Bublik
Also known as:
arz - Egyptian Arabic: بوبليك
de - German: Bubliki
es - Spanish: Búblik
fa - Persian: بوبلیک
fr - French: Boublik
hr - Croatian: Bublik
id - Indonesian: Bublik
it - Italian: Bublik
ja - Japanese: ブーブリク
jv - Javanese: Bublik
ka - Georgian: ბუბლიკი
ko - Korean: 부블리크
lt - Lithuanian: Didriestainis
ru - Russian: Бублик
tr - Turkish: Rize simidi
uk - Ukrainian: Бублик
zh - Chinese: 布勃利克
Category: bread (bread roll)
Cuisine: Ukrainian
Associated cuisines: Belarusian, Lithuanian, Russian, Ukrainian
Area: Ukraine
Countries: Belarus, Lithuania, Russia, Ukraine
Region: Northern Europe Eastern Europe

A ring of yeast-leavened wheat dough from flour, milk, sugar, butter, salt, egg whites, that has been boiled in water for a short time before baking.

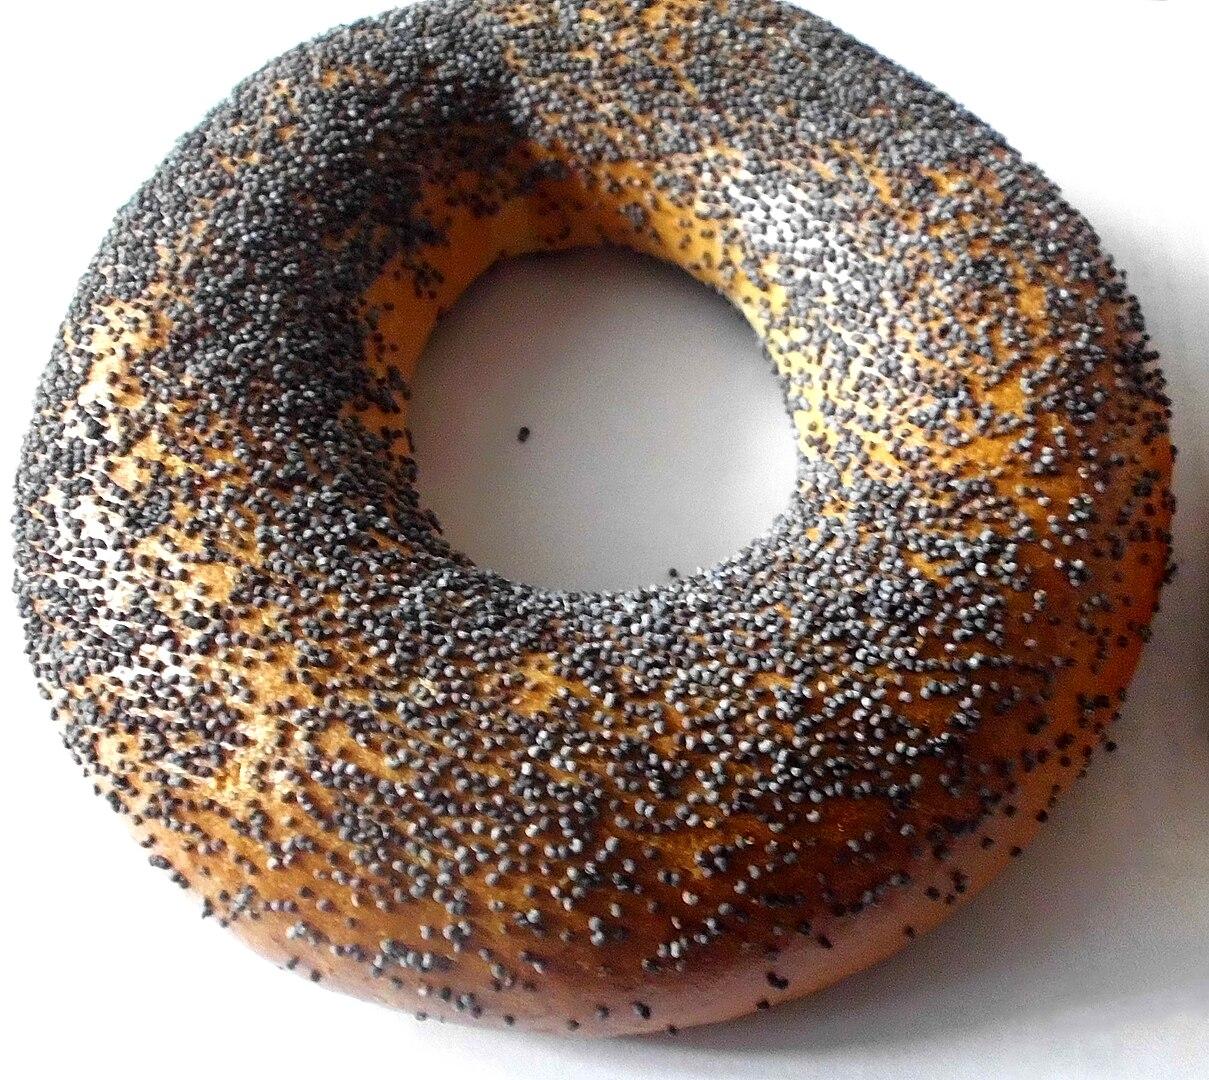
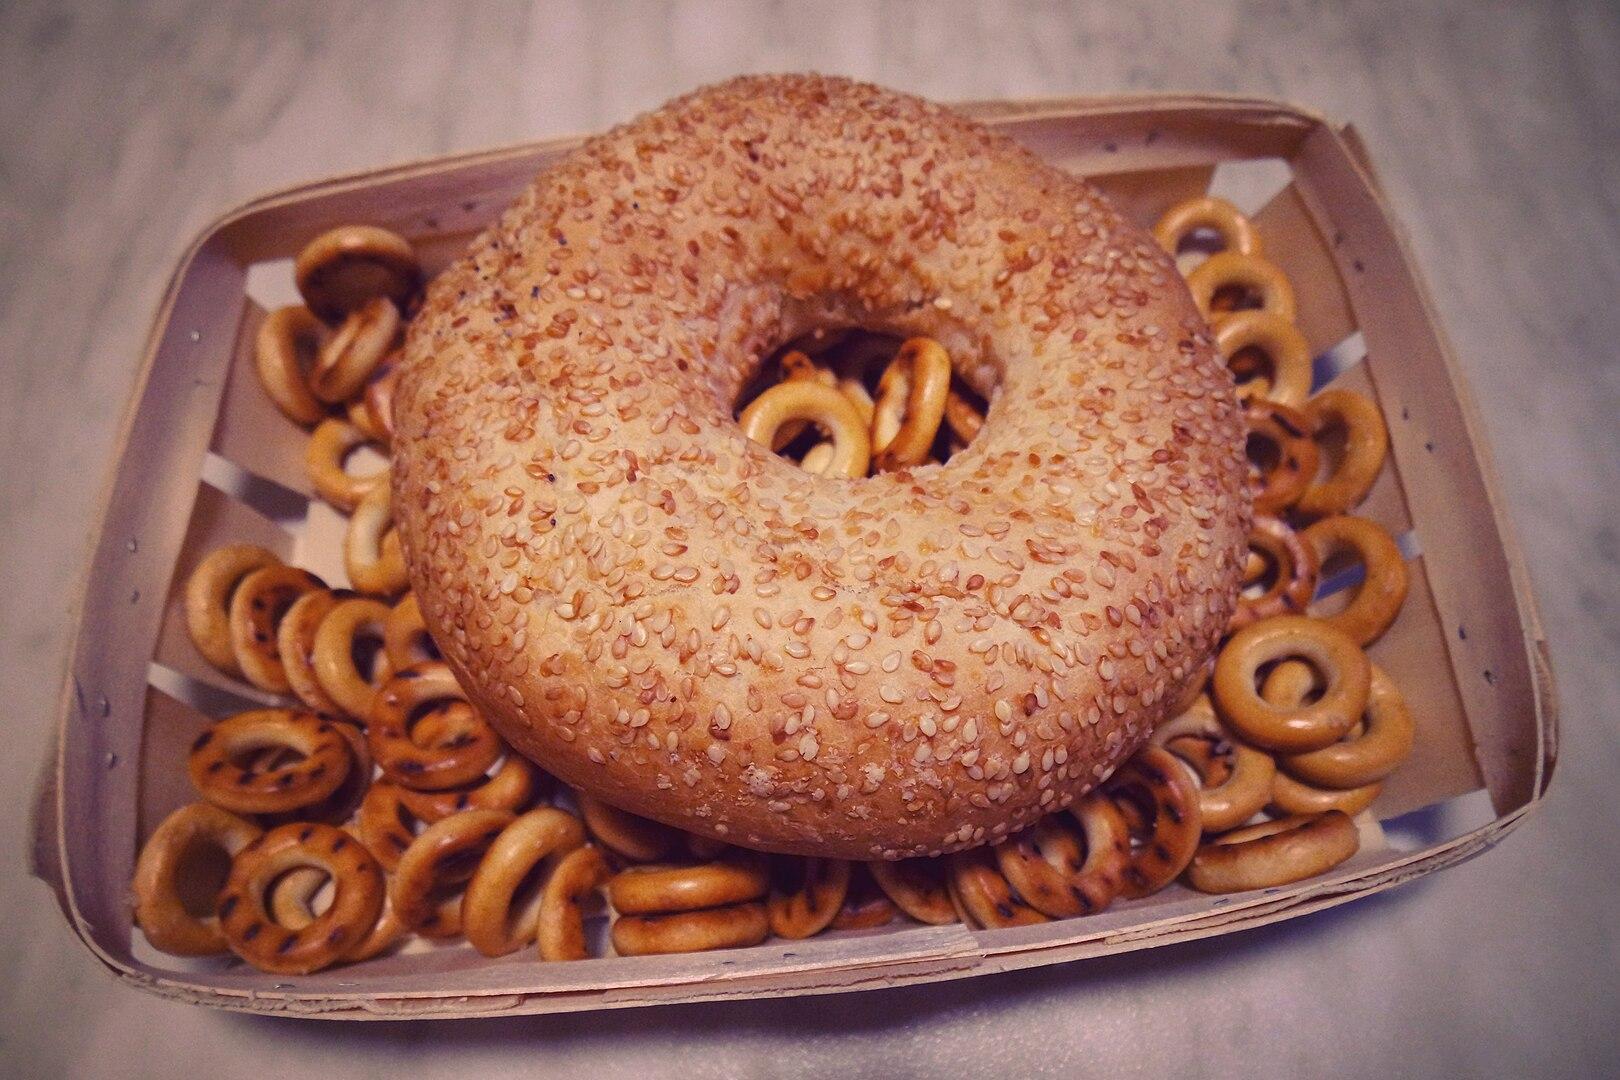
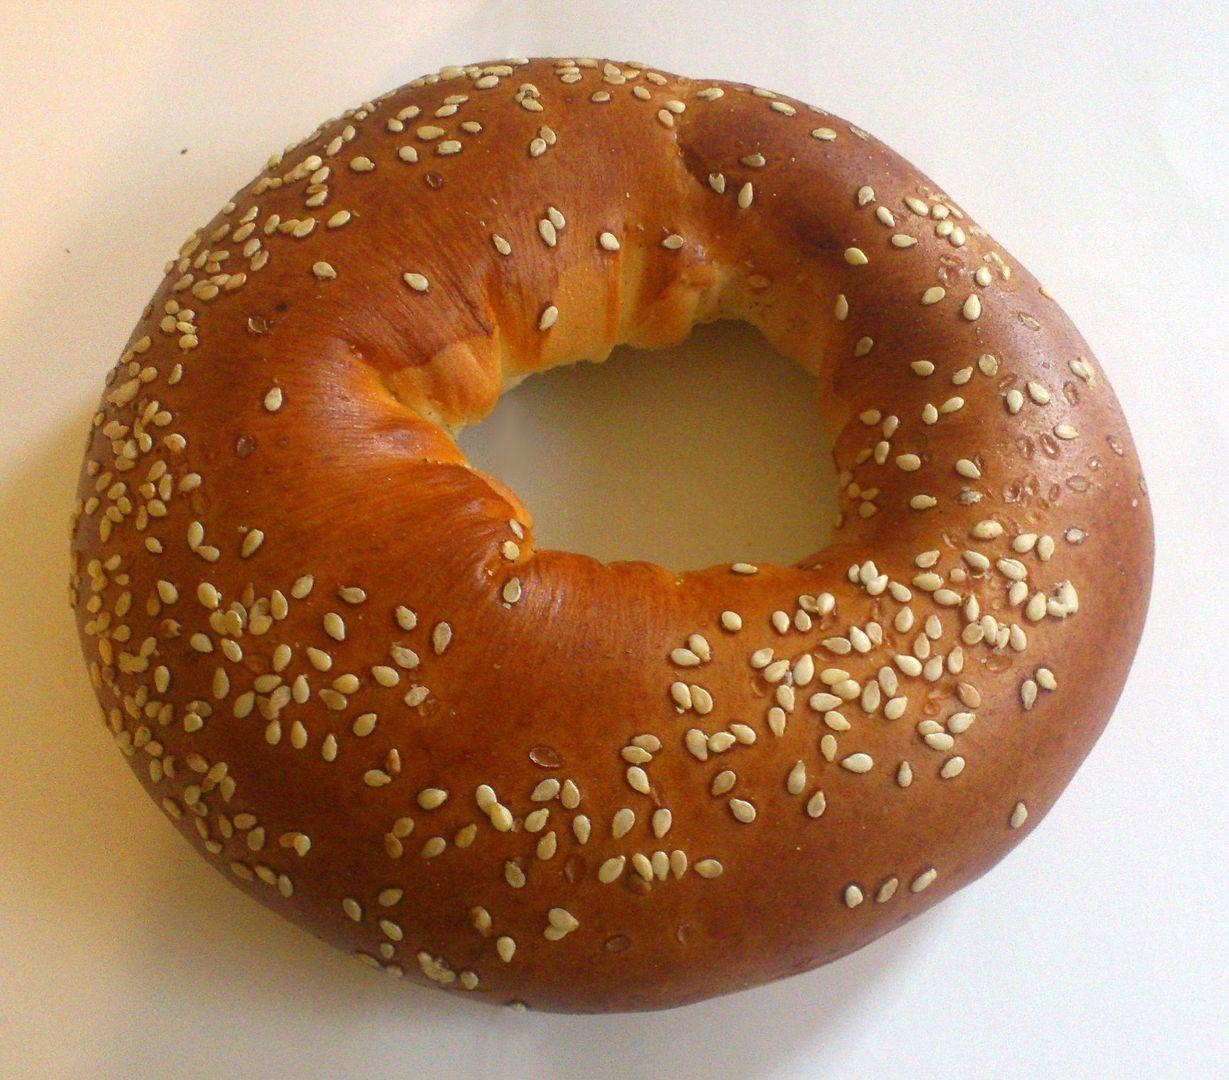
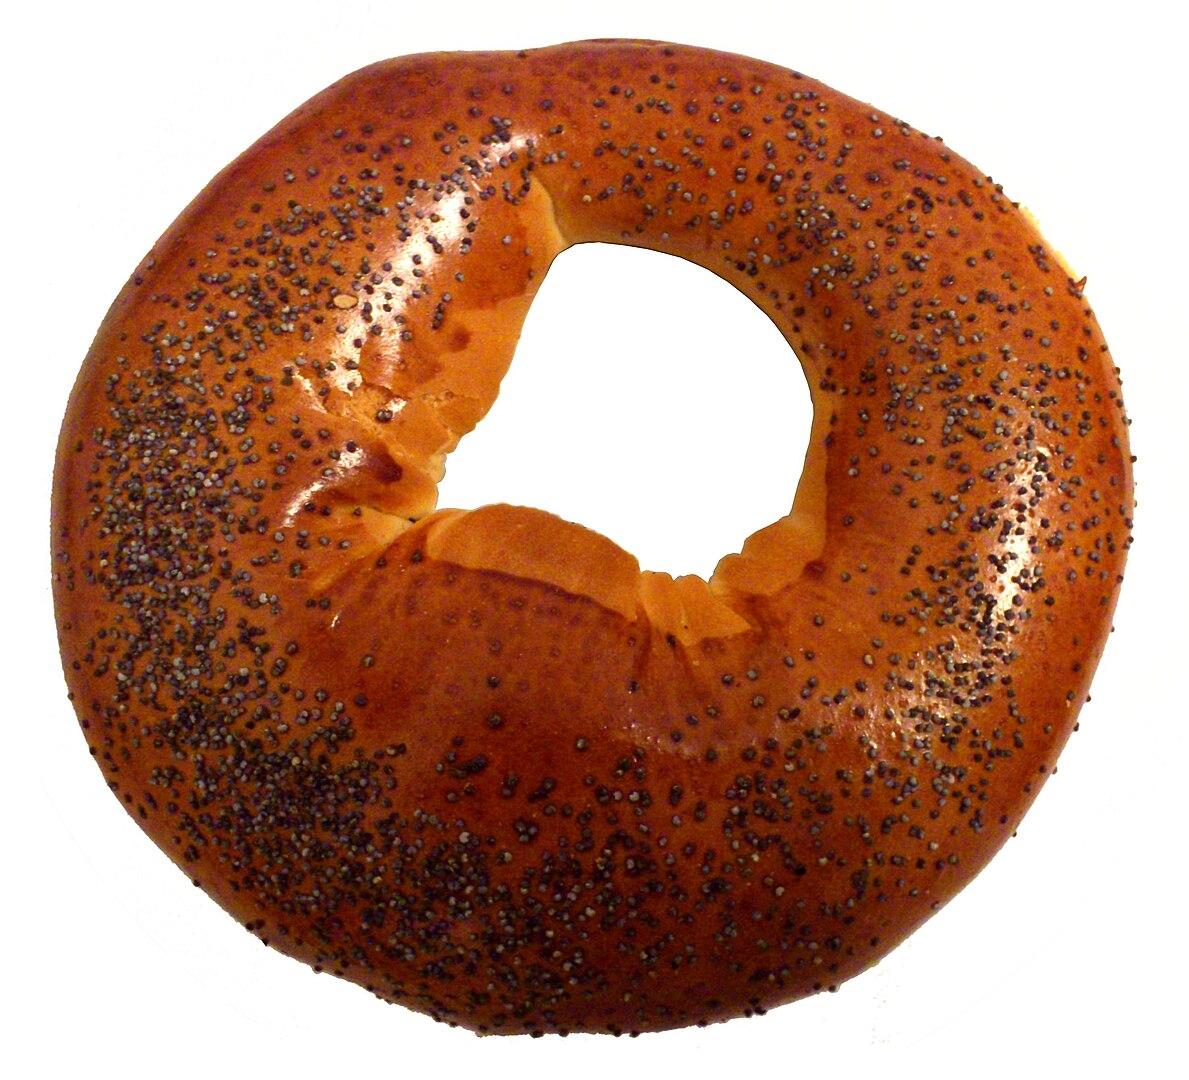
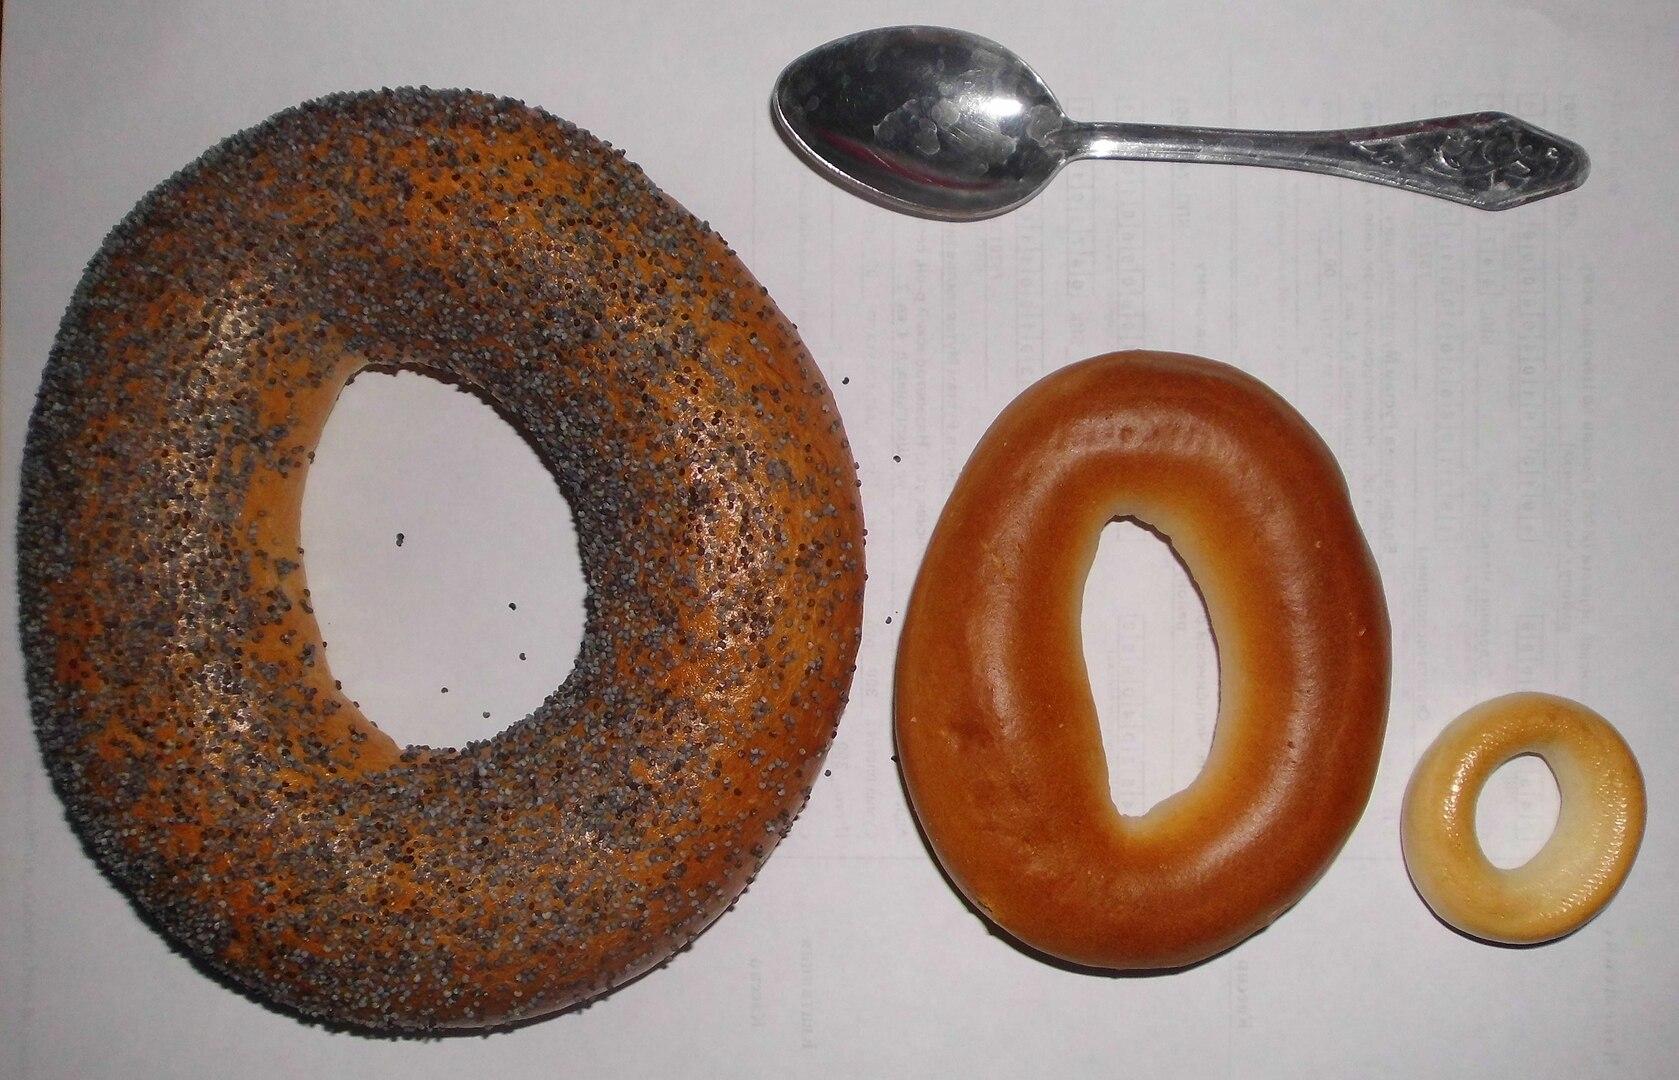
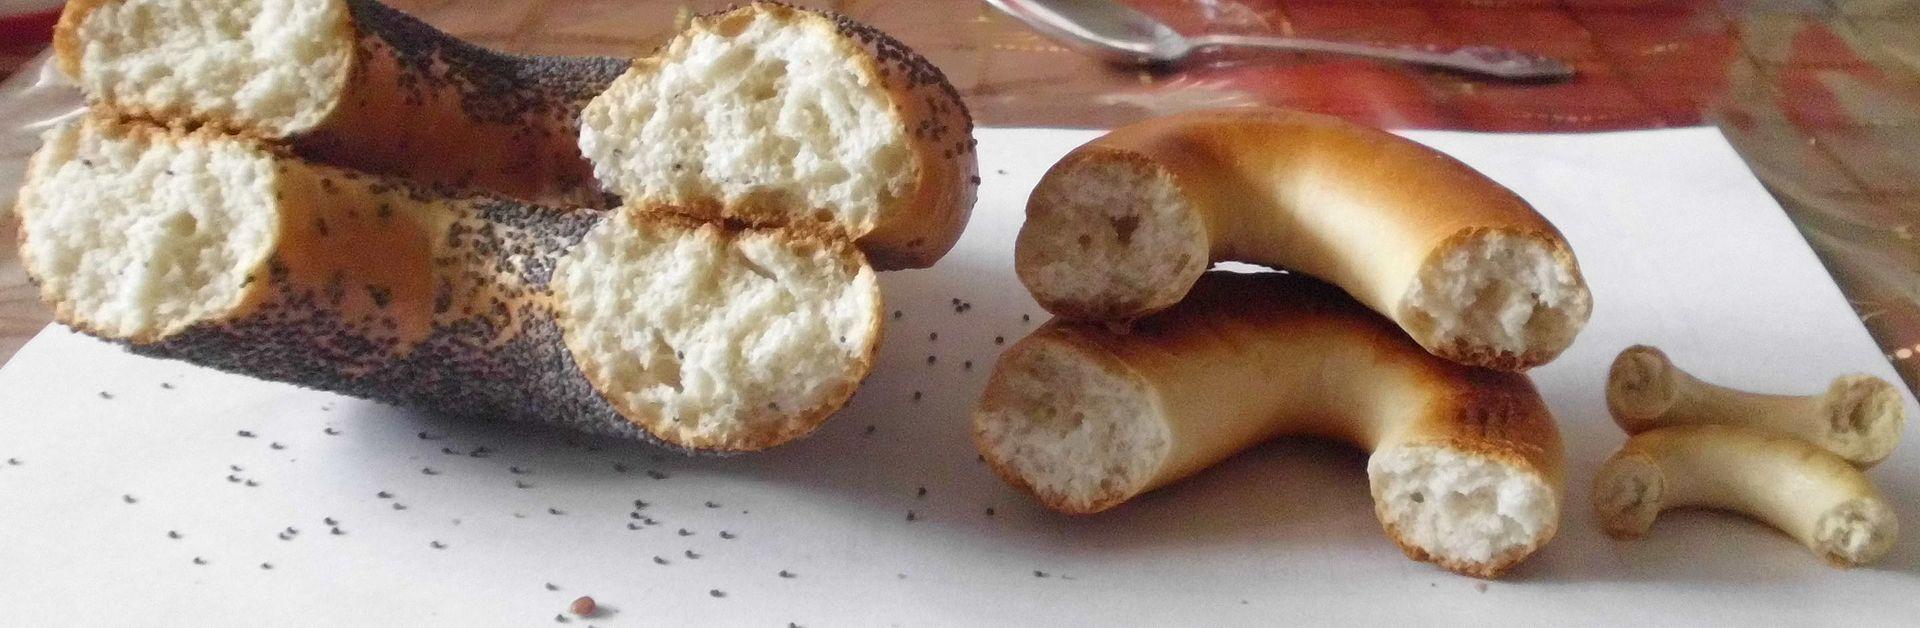